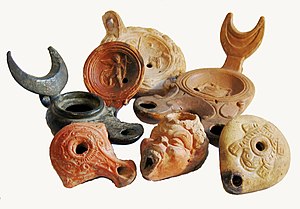
Olielampe
En samling antikke olielampe (hellenistiske og romerske)
En olielampe er en lampe til belysning, der brænder mineralsk olie, hvalolie eller vegetabilsk olie. Olielamper har været kendt i mange tusinde år og anvendes stadig. Fra 1780'erne udbredes argandlampen, der er mere lysstærk og bekvem end de antikke. Den fortrænges af petroleumslamperne efter ca. 1850.